Gilmore Girls

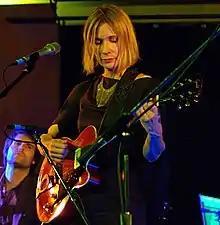
Singer-songwriter Sam Phillips composed the "Gilmore Girls" musical score.

The pilot episode was shot in the Toronto suburb of Unionville. The rest of the series was filmed at the Warner Bros. lot in Burbank, California. Exterior scenes of Stars Hollow, along with those at Luke's Diner and Miss Patty's dance studio, were all filmed on the backlot — with dozens of background actors utilized to make it look like a functioning town. Production designers regularly had to decorate the town square with fake leaves or fake snow to make it look like a New England fall or winter. Interiors of Lorelai's house and inn, and all scenes at Yale and the Gilmore mansion, were filmed on a sound stage. Very occasionally, the show was filmed on location. The exterior shots of Rory's preparatory school, Chilton, were filmed at Greystone Mansion in Beverly Hills, California. Rory's visit to Harvard was filmed at UCLA, the first visit to Yale was filmed at Pomona College, and subsequent Yale shots were filmed at sound stages in Burbank, California, and USC.